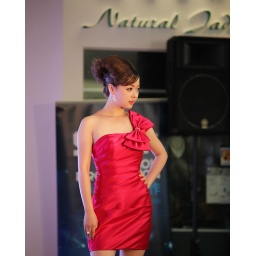
in red dress